John Hugh Seiradakis

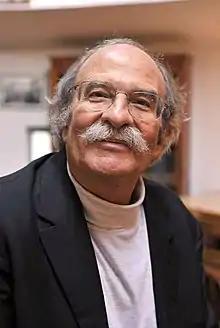
Profile photo of John H. Seiradakis (2014)

John Seiradakis (Greek: Ιωάννης-Χιου Σειραδάκης; 5 March 1948 – 3 May 2020) was a Greek astronomer and professor emeritus at the Department of Physics of the Aristotle University of Thessaloniki. He is best known for his contributions in the understanding of radio pulsars, the Galactic Center and archaeoastronomy. Since the early 2000s he was heavily involved in the decoding of the Antikythera mechanism. He was a founding member of the Hellenic Astronomical Society, the European Astronomical Society and the International Olympiad on Astronomy and Astrophysics (IOAA).